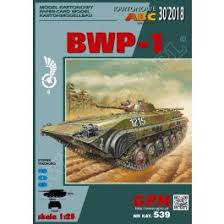
Label: BMP-1